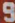
Number: 9